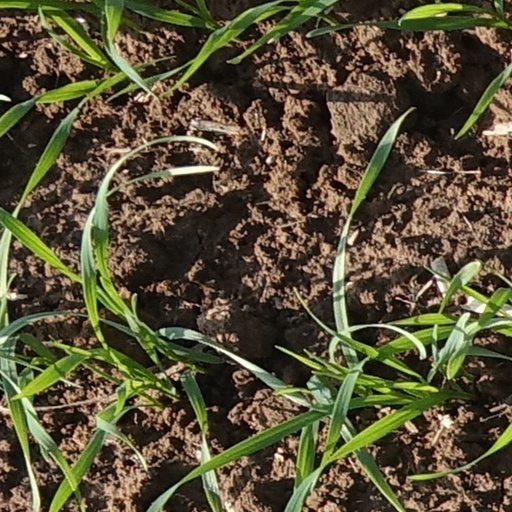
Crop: wheat